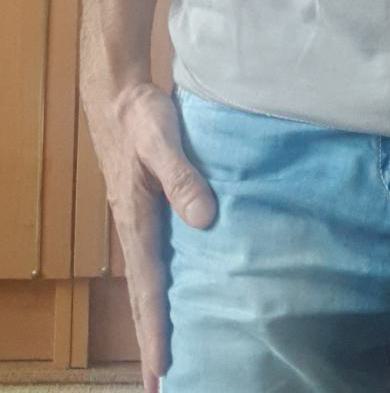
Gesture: no_gesture